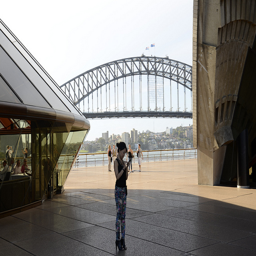
A woman uses a cell phone standing on a sidewalk.
A person who is wearing high heels is standing in the middle of an area looking down at something they are holding in their hands.
A woman stopped in the middle of a pathway looking at her cell phone.
A woman stands alone in the middle of no where.
a girl wearing high heels talking on her call phone